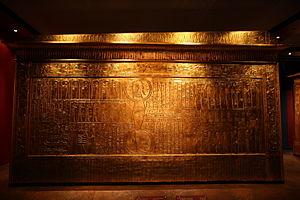
Selon les mythes funéraires des Anciens Égyptiens, l’au-delà est le lieu où séjournent les dieux, les bienheureux et les damnés. Domaine d'Osiris, ce monde supranaturel est à la fois souterrain, terrestre et céleste. Il est connu sous les dénominations de Kheret-Netjer, Ro-Sétaou, Douât et Neferet Imentet. La géographie de cet autre monde, ainsi que les êtres qui le peuplent, sont renseignés par divers écrits dont les Textes des pyramides, le Livre des deux chemins, le Livre des Morts, les Livres du monde souterrain et quelques contes.